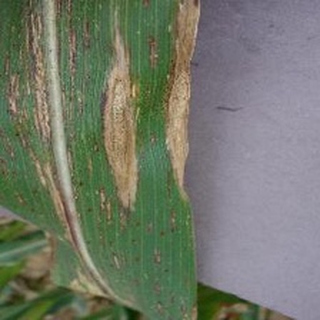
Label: corn_northern_leaf_blight